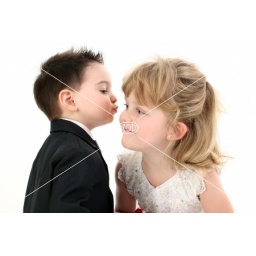
adorable two year old boy puckered up to give his girl a kiss. shot in studio over white.